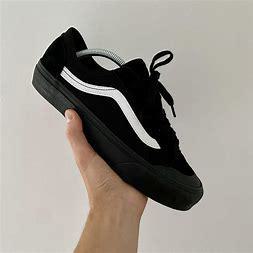
Brand: Vans
Model: Style 36 Decon Sf